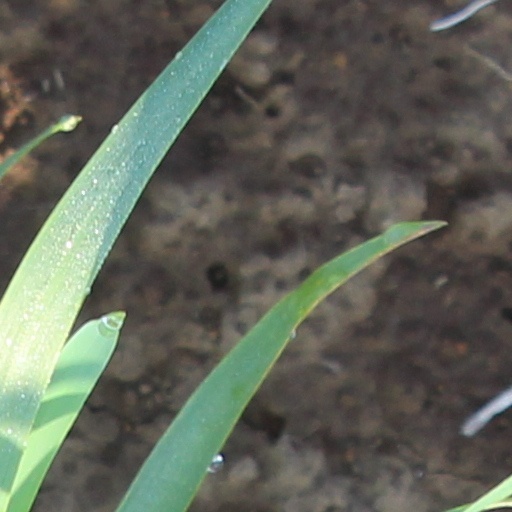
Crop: wheat